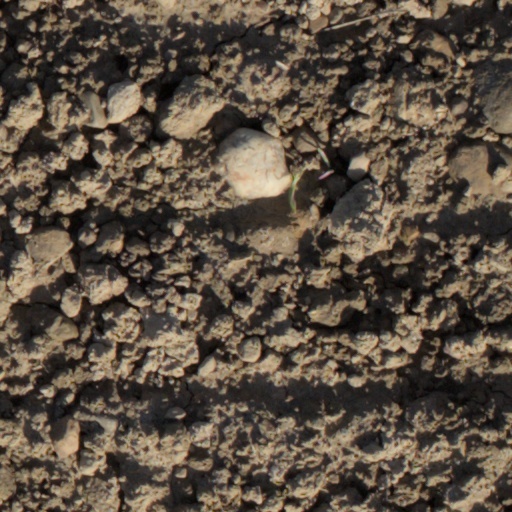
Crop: wheat